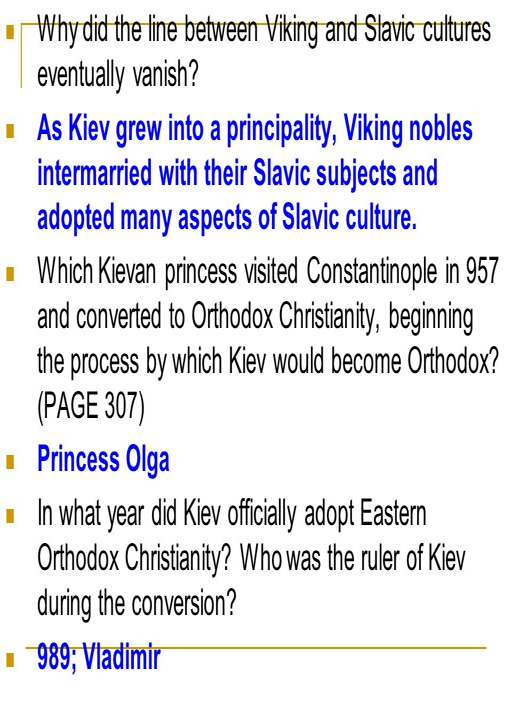
why did the line between sports team and cultures eventually vanish